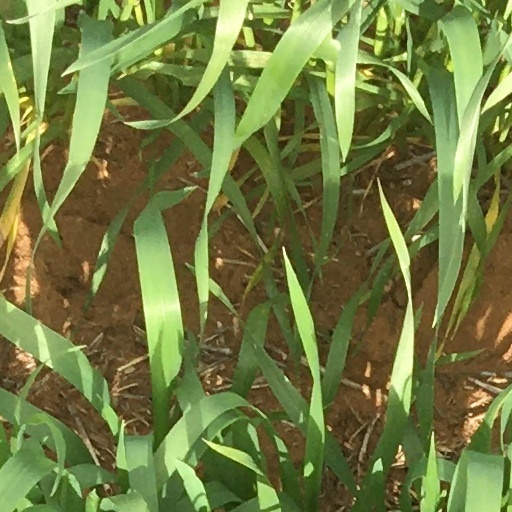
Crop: wheat